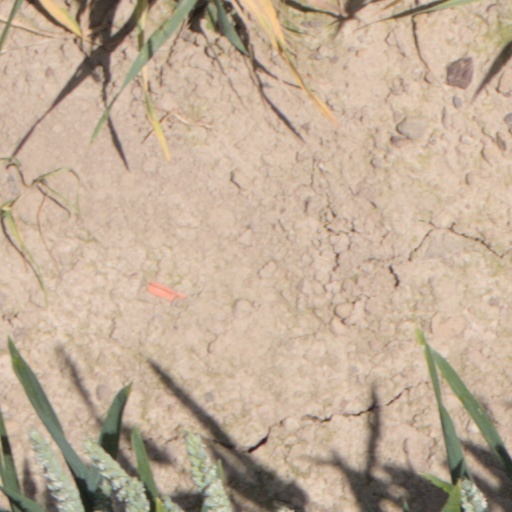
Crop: wheat